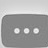
Emotion: sad